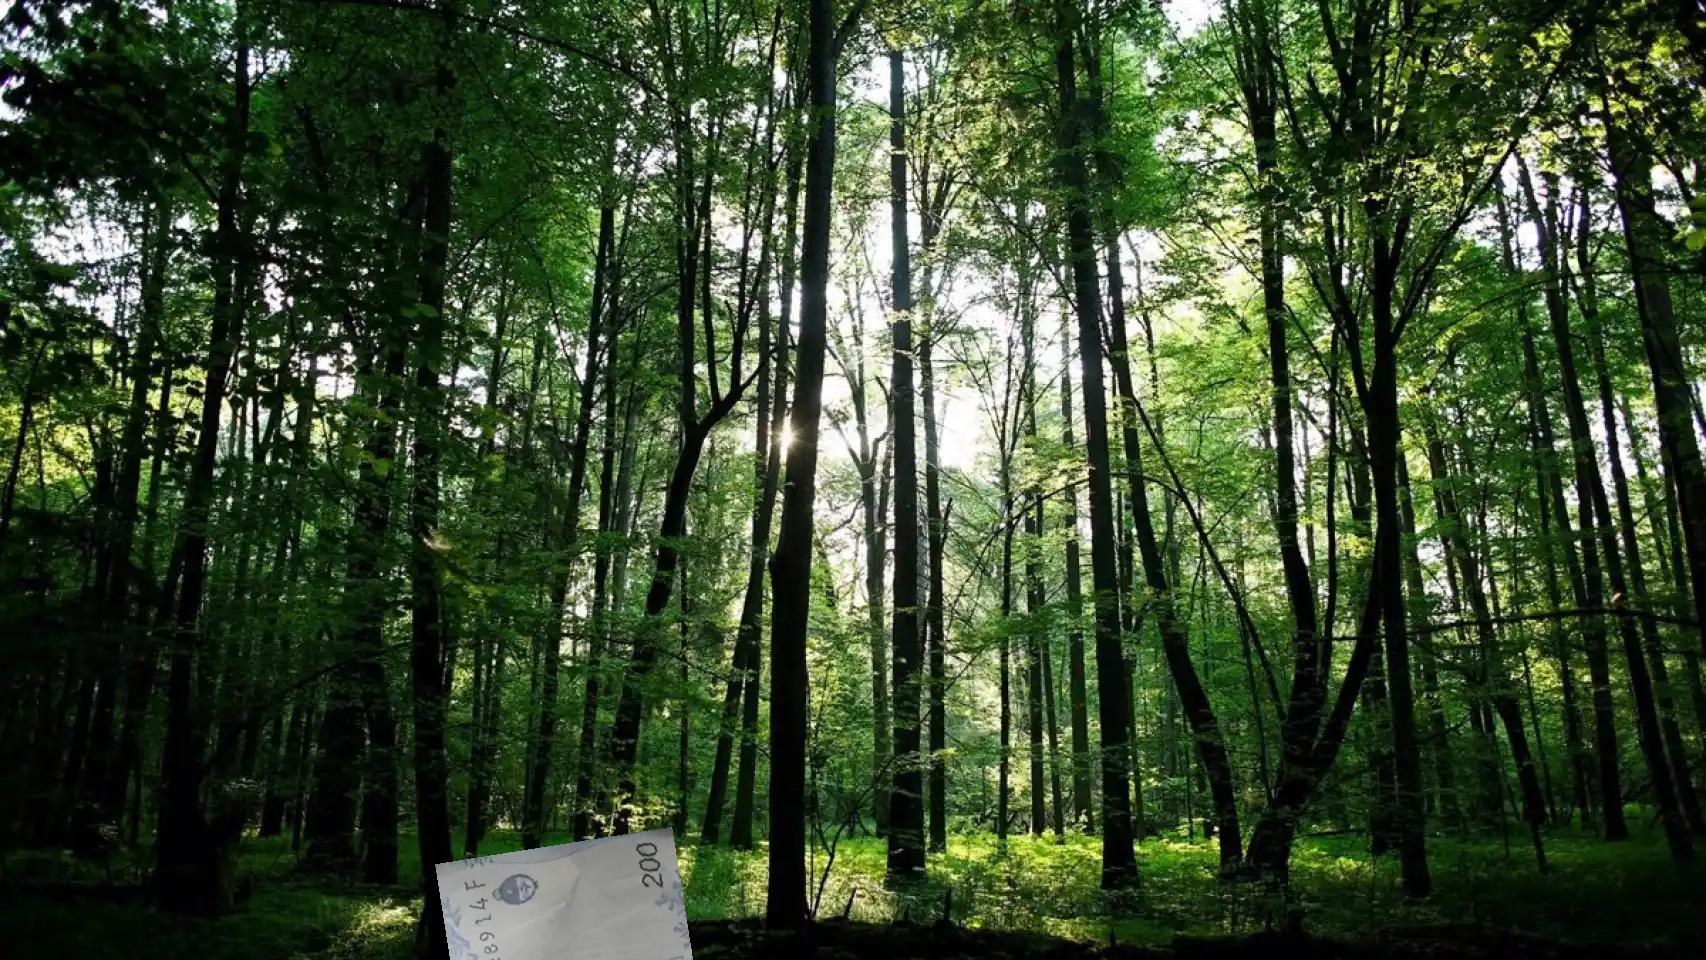
Denominación: 200